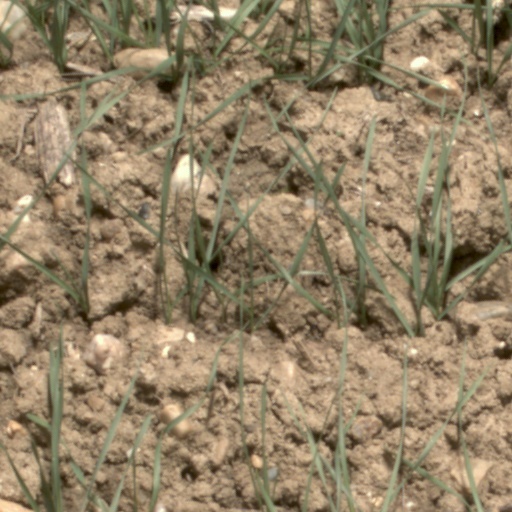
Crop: wheat